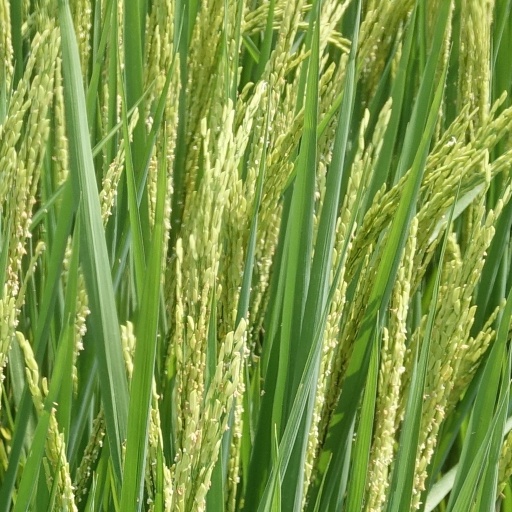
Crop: rice